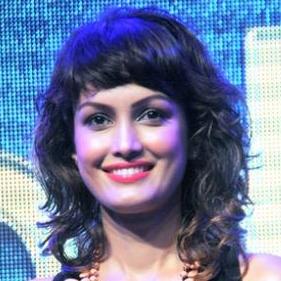
Age: 29